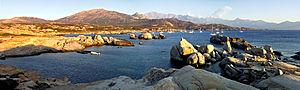
Lumio (Corse) - Panorama de la baie d'Algajo depuis Spano
Lumio est une commune française située dans la circonscription départementale de la Haute-Corse et le territoire de la collectivité de Corse. Le village appartient à la piève d'Aregno, en Balagne.
Punta di Spanu est le nom d'un site naturel maritime protégé sur la commune de Lumio en Haute-Corse, entre Calvi et l'Île Rousse.